Hotel Roberts (Pratt, Kansas)

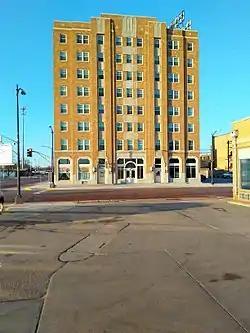

The Hotel Roberts in Pratt, Kansas, which has also been known as Hotel Parrish, was listed in the National Register of Historic Places in 2015.